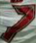
Number: 7